SMS Kaiser Max (1875)

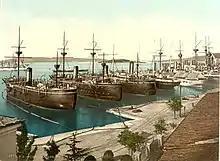
"Kaiser Max" (left), (center), and (right) in Pola

"Kaiser Max" was laid down at the Stabilimento Tecnico Triestino shipyard on 14 February 1874. The ship was ostensibly the same vessel that had been laid down in 1861, as the Austro-Hungarian parliament had approved a so-called reconstruction program of that . The head of the Austro-Hungarian Navy, Vice Admiral Friedrich von Pöck, had resorted to subterfuge to circumvent parliamentary hostility to new ironclad construction; he requested funds to modernize the earlier vessel, but in fact, he had that vessel broken up, with only the machinery, parts of the armor plate, and other miscellaneous equipment being incorporated into the new ship. She was launched on 28 December 1875 and completed by 26 October 1876, when she was commissioned into the Austro-Hungarian fleet. The ship began her sea trials on 8 May 1877.